Manolo Jiménez (footballer, born 1964)

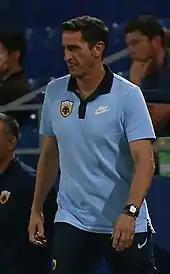
Jiménez with AEK Athens in 2017

Jiménez returned to AEK on 19 January 2017, succeeding José Morais who had resigned the previous day; he signed a deal until the end of the season, extendable by one year subject to satisfactory performance in domestic competitions. He oversaw the team's qualification to the group stage of a European competition on 24 August (after a six-year absence), following a 3–0 home win against Club Brugge in the Europa League play-off round.